Western esotericism

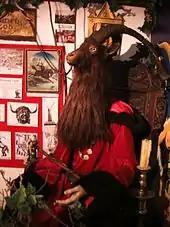
Sculpture of the Horned God of Wicca found in the Museum of Witchcraft in Boscastle, Cornwall

In Europe, a movement usually termed "occultism" emerged as various figures attempted to find a "third way" between Christianity and positivist science while building on the ancient, medieval, and Renaissance traditions of esoteric thought. In France, following the social upheaval of the 1789 Revolution, various figures emerged in this occultist milieu who were heavily influenced by traditional Catholicism, the most notable of whom were Éliphas Lévi (1810–1875) and Papus (1865–1916). Also significant was René Guénon (1886–1951), whose concern with tradition led him to develop an occult viewpoint termed Traditionalism; it espoused the idea of an original, universal tradition, and thus a rejection of modernity. His Traditionalist ideas strongly influenced later esotericists like Julius Evola (1898–1974), founder of the UR Group, and Frithjof Schuon (1907–1998).